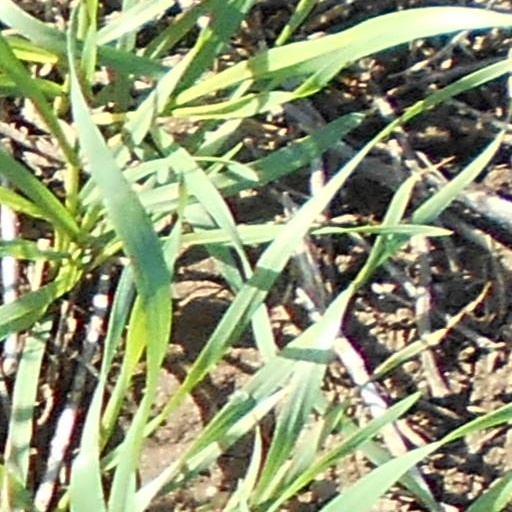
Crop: wheat